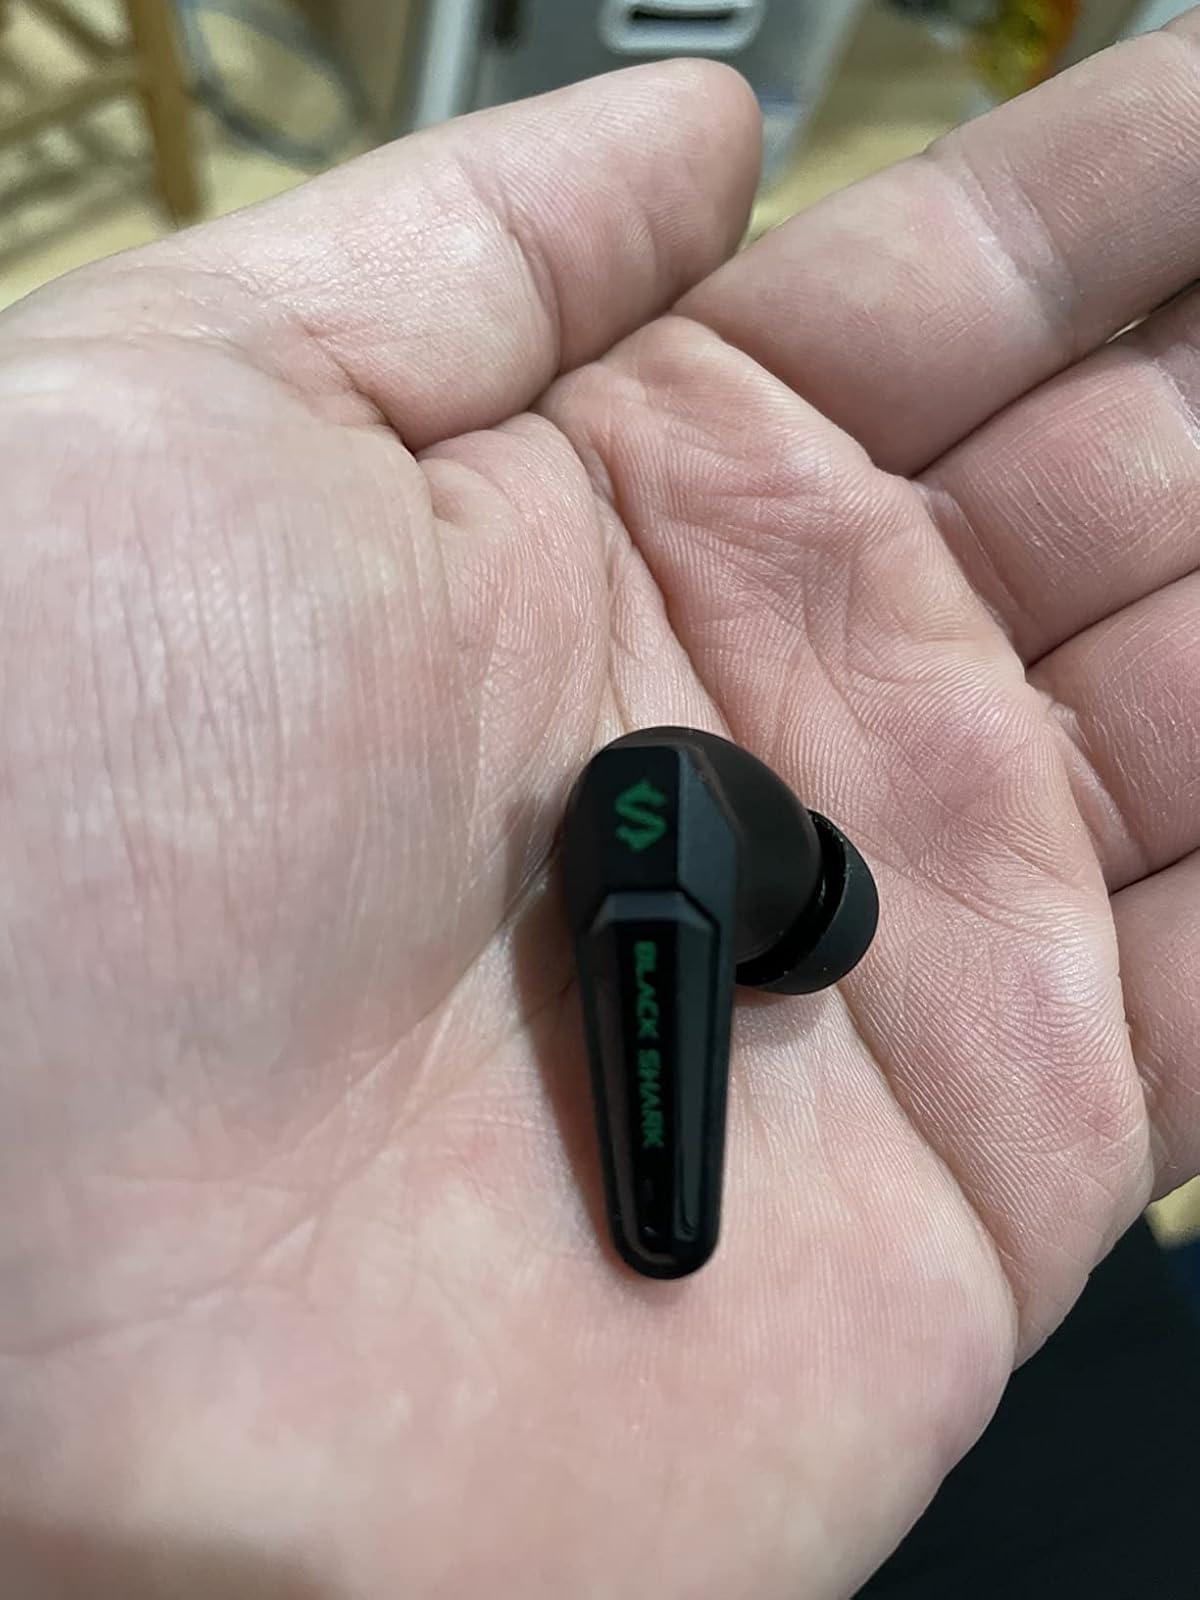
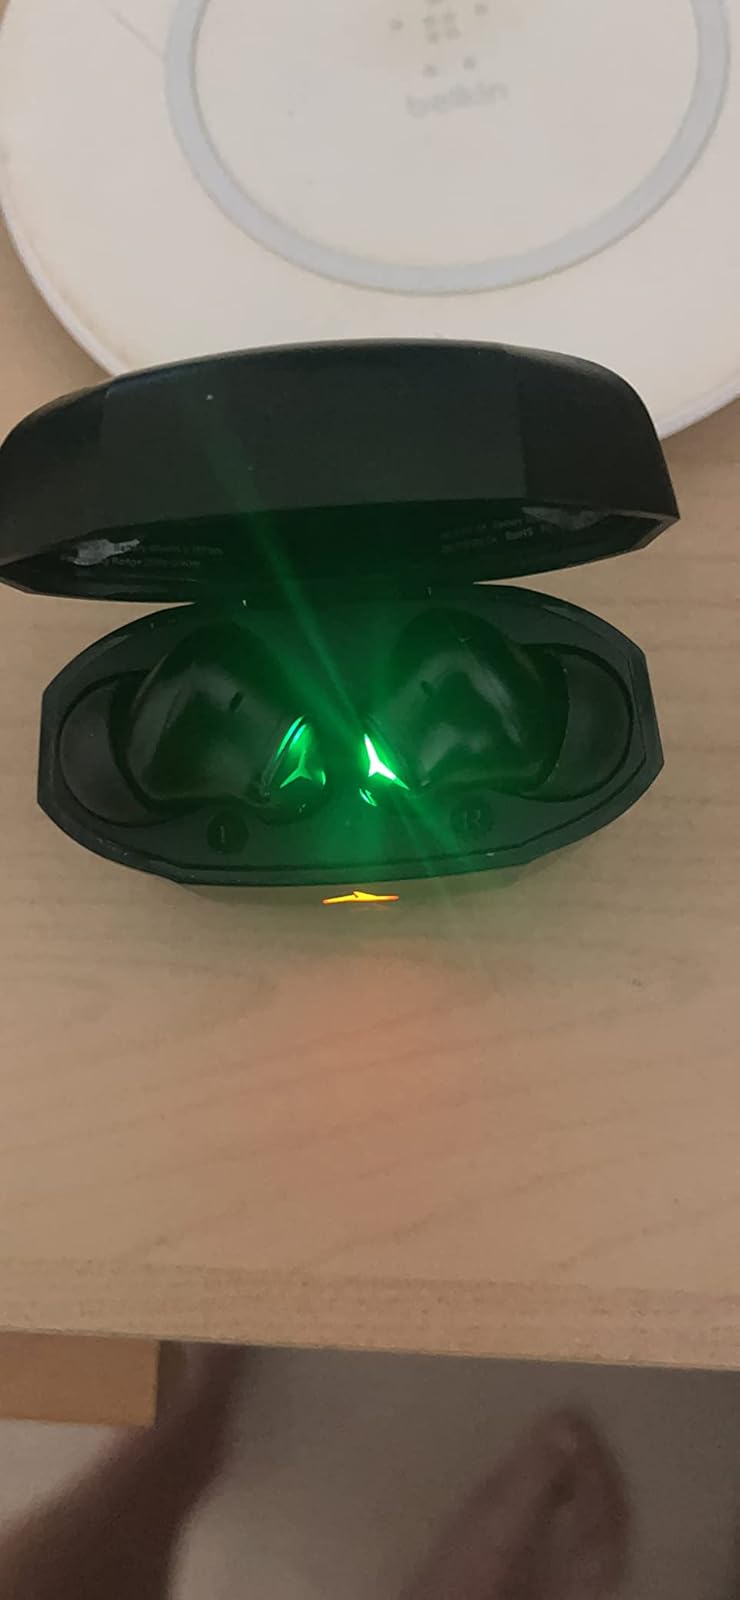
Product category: earbuds
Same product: no